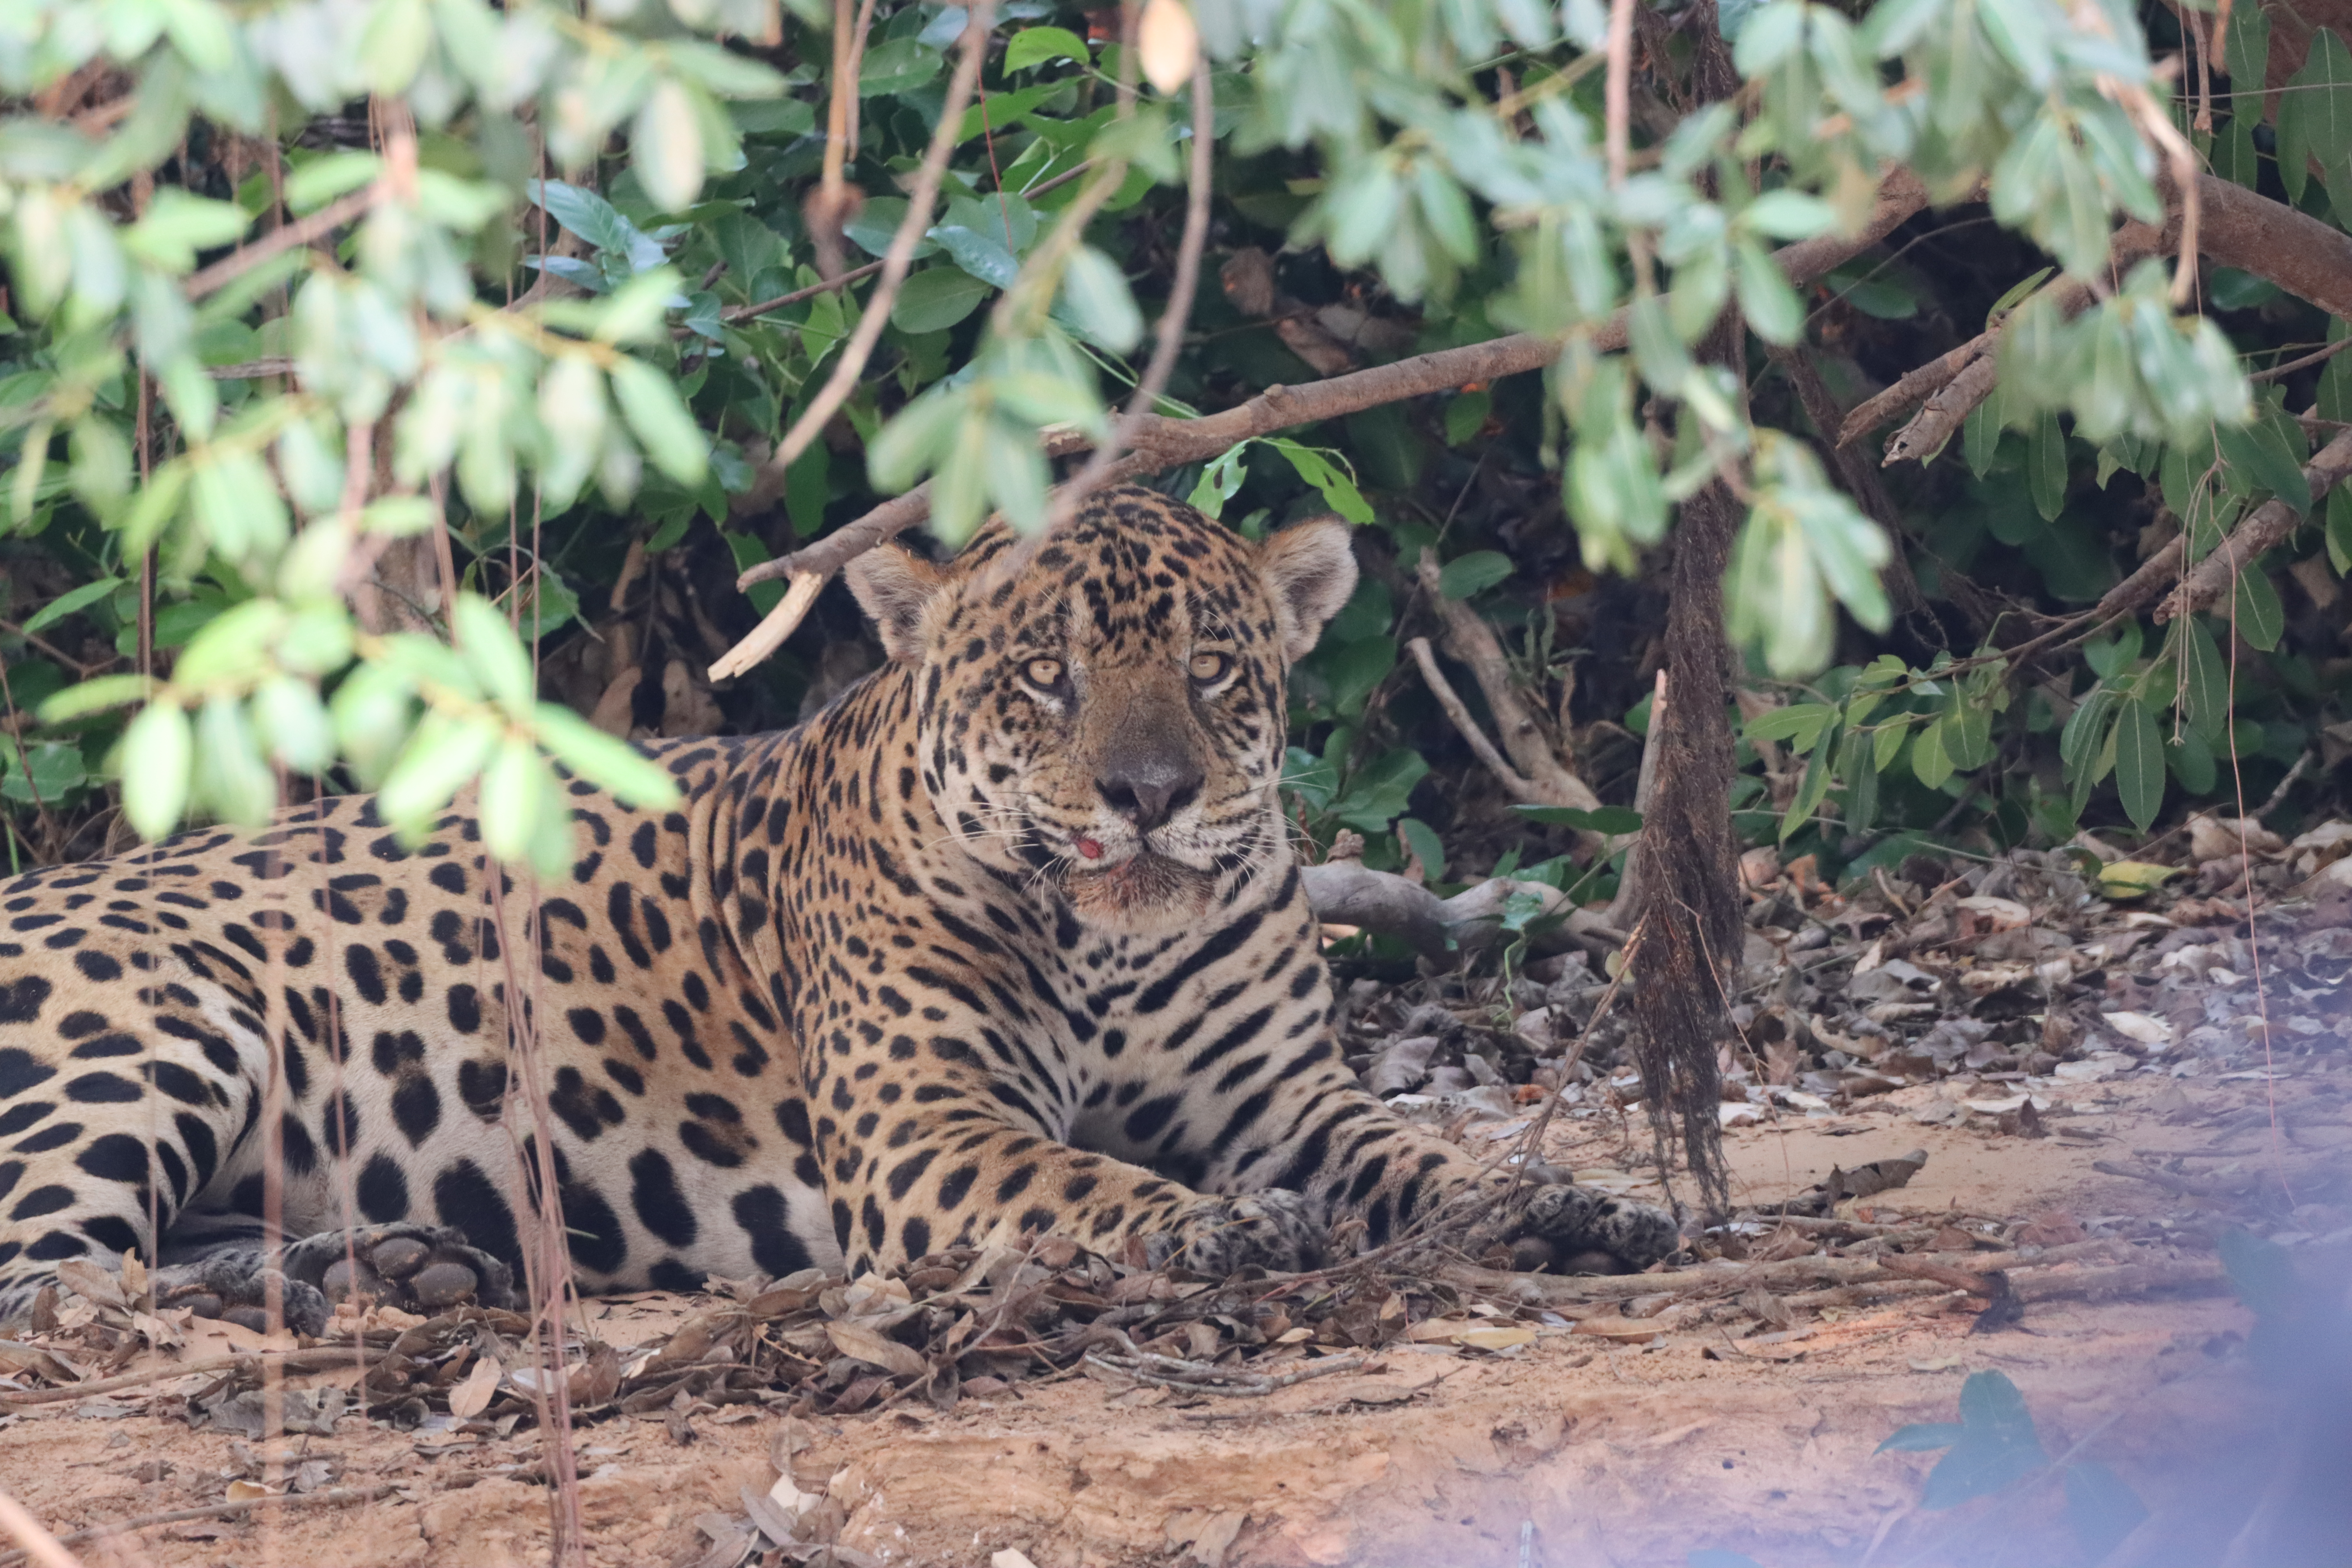
Jaguar: Tomas